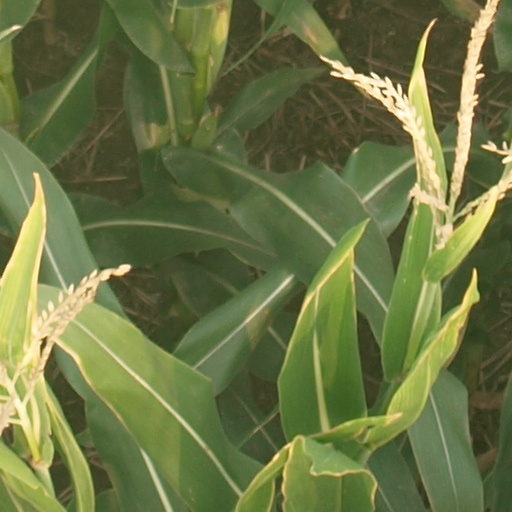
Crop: maize; corn